George Q. Cannon

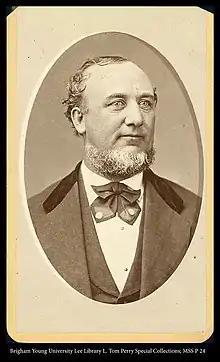
Image of Cannon taken by Charles Roscoe Savage sometime between 1870 and 1873

On April 8, 1873, Cannon became a member of the church's First Presidency when he was called as an assistant counselor by Brigham Young. Cannon went on to serve as counselor to three more presidents of the church: he was First Counselor to John Taylor, Wilford Woodruff, and Lorenzo Snow.